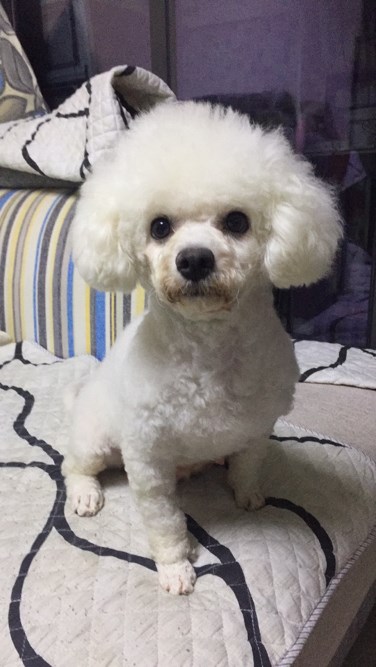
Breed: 3083-n000117-Bichon_Frise